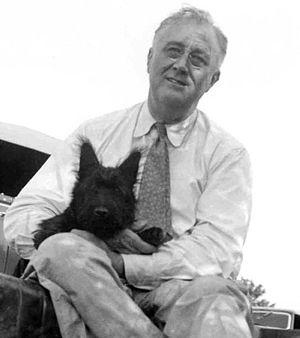
Fala, un terrier écossais, est l'un des chiens du président américain Franklin D. Roosevelt. Fala a été emmené dans de nombreux déplacement par celui-ci. Donné aux Roosevelt par une cousine, Fala est capable d'exécuter des tours. Fala a survécu à Roosevelt pendant sept ans et a été enterré près de lui. Célèbre, il a été abondamment mis en avant dans les médias américains.